Alaska

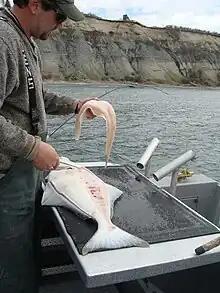
Halibut, both as a sport fish and commercially, is important to the state's economy.

Due to the northern climate and short growing season, relatively little farming occurs in Alaska. Most farms are in either the Matanuska Valley, about northeast of Anchorage, or on the Kenai Peninsula, about southwest of Anchorage. The short 100-day growing season limits the crops that can be grown, but the long sunny summer days make for productive growing seasons. The primary crops are potatoes, carrots, lettuce, and cabbage.